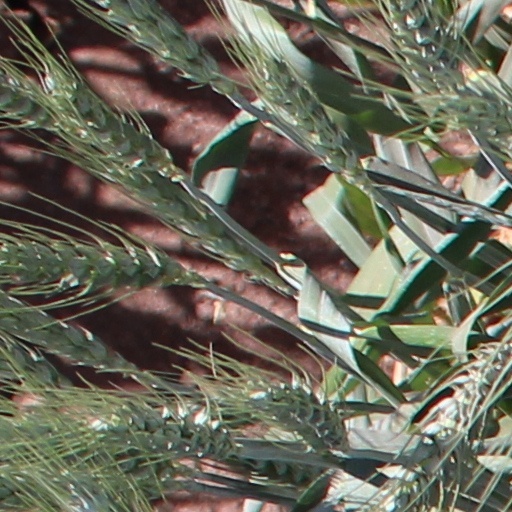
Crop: wheat